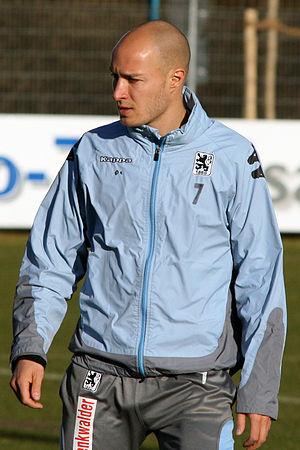
Nemanja Vučićević est un footballeur serbe né le 11 août 1979 à Belgrade en Yougoslavie. Il est attaquant.